Dongfeng (missile)

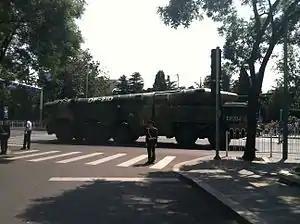
The DF-21D missile as seen after the military parade on 3 September 2015.

The DF-21 (CSS-5) is a two-stage, solid-fuel MRBM developed by the 2nd Aerospace Academy (now China Changfeng Mechanics and Electronics Technology Academy) in late 1970s. It was the first solid-fuelled ballistic missile deployed by the Second Artillery Corp. The missile carries a single 500 kt nuclear warhead, with up to range. The DF-21 also served as the basis for the submarine-launched ballistic missile (SLBM) JL-1 (CSS-N-3), used on the "Xia"-class SSBN. In 1996, an improved variant, the DF-21A, was introduced. As of 2010, 60-80 DF-21/DF-21A were estimated to be in service; this number may have increased since then. Sources say Saudi Arabia bought a DF-21 in 2007.